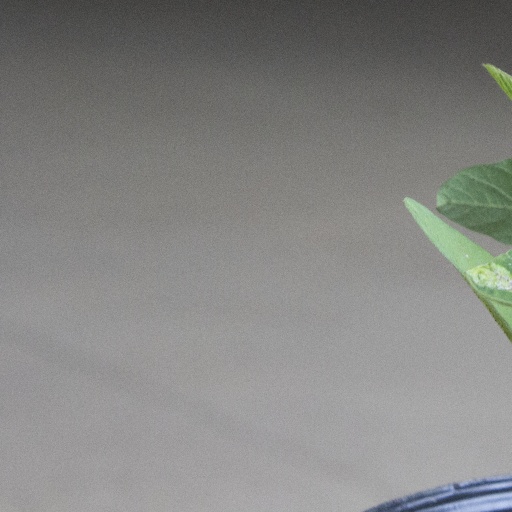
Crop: soybean